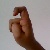
The image shows a hand gesture representing the letter 'X' in Indian Sign Language.